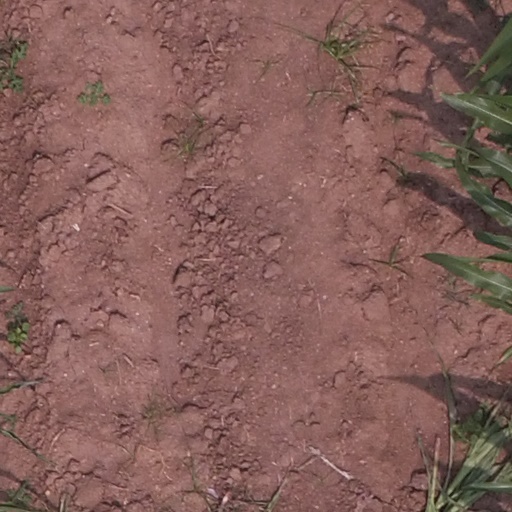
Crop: maize; corn